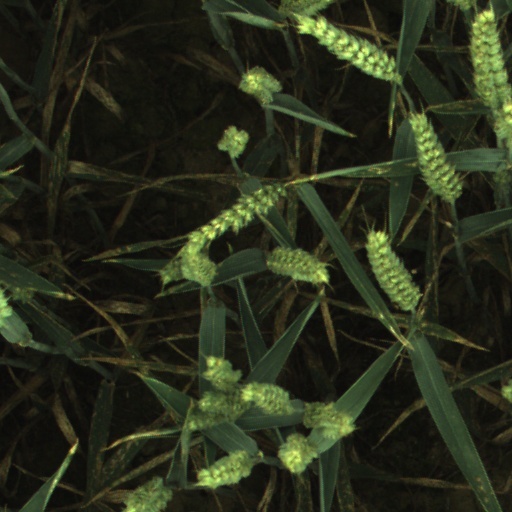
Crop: wheat